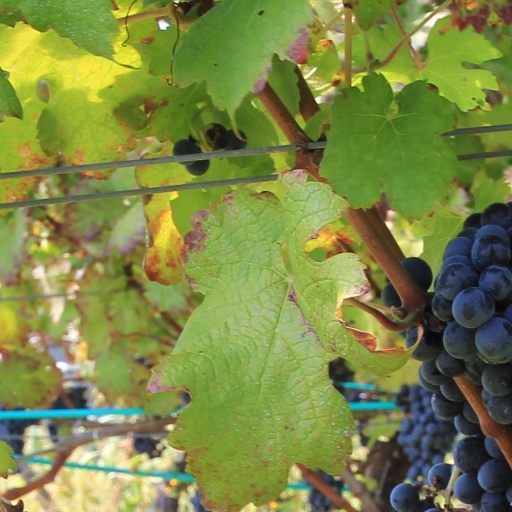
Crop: grape